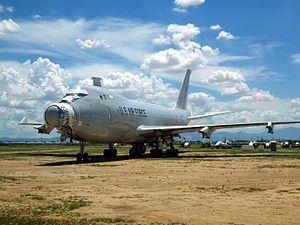
Le Boeing YAL-1 Airborne Laser, également appelé YAL-1A, ou ALTM est une arme embarquée basée sur un laser délivrant une puissance de l'ordre du mégawatt et de type chimique iode-oxygène développé pour l'US Air Force. Son objectif est la destruction de missiles en vol. Il fut testé entre 2002 et 2011.